Franz Wallack

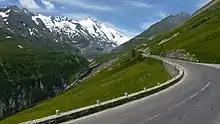
Glockner Road, view to Grossglockner massif

Born in Vienna, Wallack studied engineering sciences and began his career at the building planning authority of the Carinthian state government. In 1924 he was commissioned to draw up a general project for the construction of the Glockner Road. Wallack's technical endeavor - to build this first modern high alpine road - has long counted among the most significant historic events of this century.